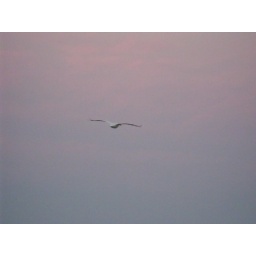
flying white pelican against the Earth's shadow